Parque Provincial Pereyra Iraola

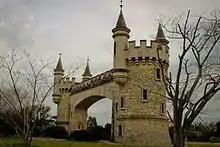
Pereyra Iraola Park entrance arch.

Pereyra Iraola Provincial Park is a Provincial Park and is the largest urban park located in the province of Buenos Aires, Argentina. It is the richest center of biodiversity in the province.